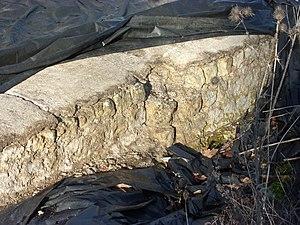
Mur en petit appareil de la cella du fanum (Amboise)
Le fanum des Châteliers est un temple d'inspiration celto-romaine, situé sur l'oppidum des Châteliers, sur la commune française d'Amboise, dans le département d'Indre-et-Loire.